Life Inside Out

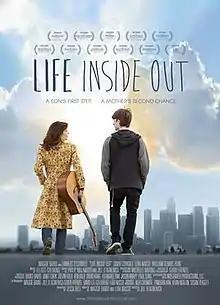
Theatrical release poster

Life Inside Out is a 2013 American independent film directed by Jill D'Agnenica, and written by Maggie Baird and Lori Nasso. It stars Baird, her son Finneas O'Connell, David Cowgill, Nasso, William Dennis Hunt, and Goh Nakamura. The film premiered in competition at the 2013 Heartland Film Festival on October 18, 2013, winning both the Crystal Heart Award for Narrative Feature and Best Premiere. It went on to screen at 20 more film festivals, winning 15 awards. The film had a limited theatrical release starting on October 17, 2014, and was released on DVD and VOD on April 21, 2015, by Monarch Home Video. In 2022, the film was re-released by Vertical Entertainment for rental or purchase across major video on demand platforms.